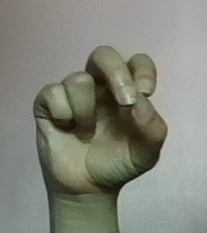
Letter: gaaf